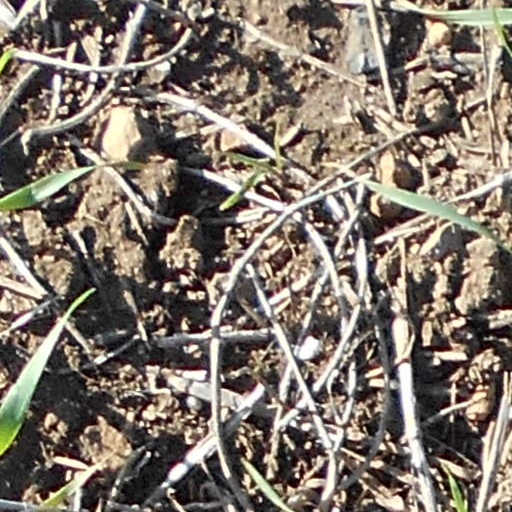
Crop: wheat